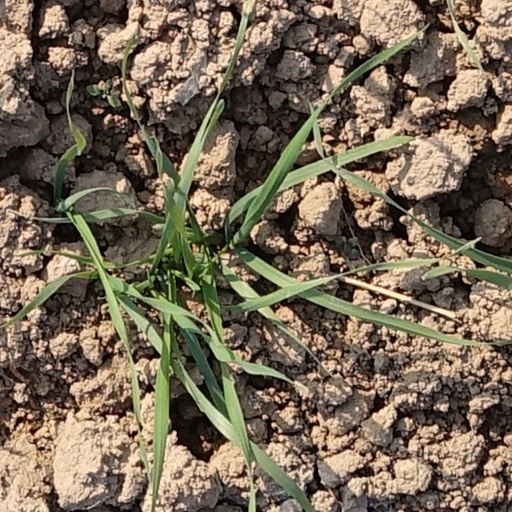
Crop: wheat